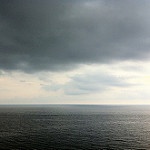
Scene: Outdoor